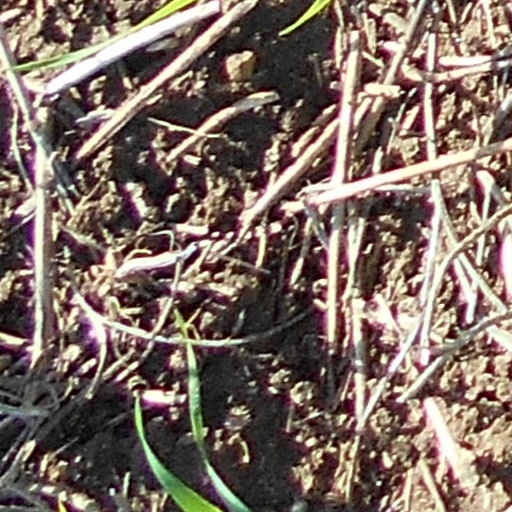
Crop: wheat